Kuradisild

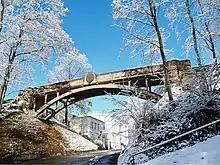
Kuradisild in Tartu

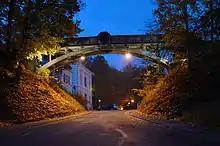
Kuradisild at night

Kuradisild ("Devil's Bridge"; originally Aleksandri sild, German: "Alexander Brücke", "Alexander's Bridge") is a dark concrete bridge located on Toomemägi in Tartu, Estonia, built to commemorate the 300th anniversary of the Romanov Dynasty in 1913.